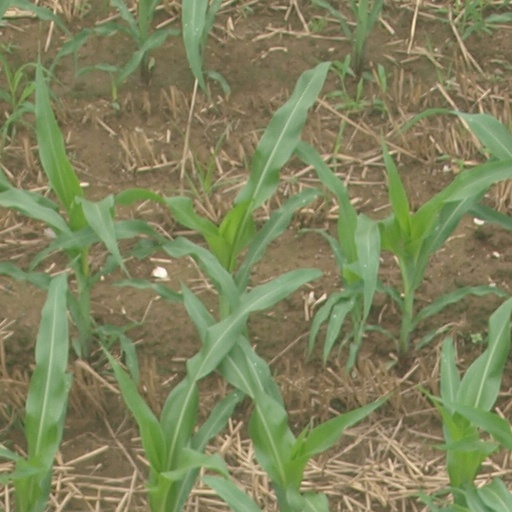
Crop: maize; corn